List of Nymphaeales of Montana

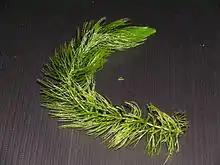
Common hornwort

There are at least six members of the water-lily and watershields order, Nymphaeales, found in Montana. Some of these species are exotics (not native to Montana) and some species have been designated as "Species of Concern".